Basil Jones

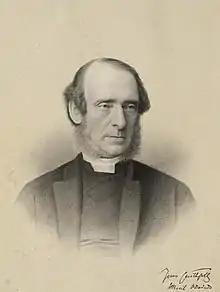
Portrait of Rev. William Basil Jones, c1875, signed by the sitter

William Basil Jones (1822–1897) was a Welsh bishop and scholar who became the Bishop of St David's in 1874, holding the post until his death in 1897.